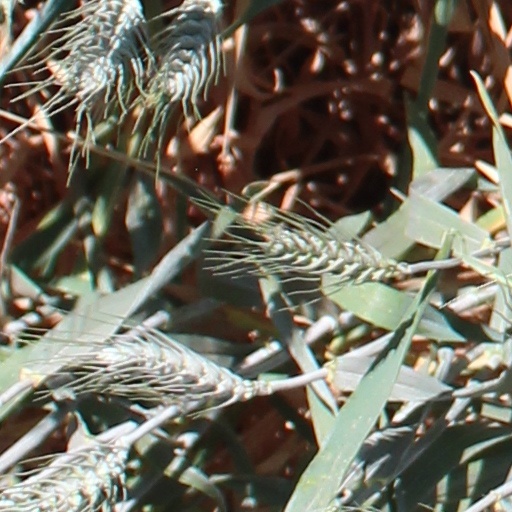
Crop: wheat